Patriot (American Revolution)

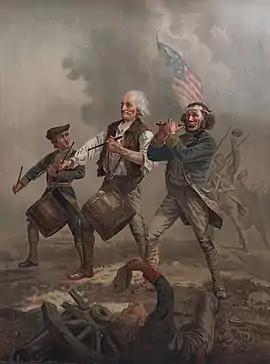
A group of patriots during the American Revolutionary War, depicted in an 1875 portrait by Archibald Willard

Patriots (also known as Revolutionaries, Continentals, Rebels, or Whigs) were colonists in the Thirteen Colonies who opposed the Kingdom of Great Britain's control and governance during the colonial era and supported and helped launch the American Revolution that ultimately established American independence. Patriot politicians led colonial opposition to British policies regarding the American colonies, eventually building support for the adoption of the Declaration of Independence, which was adopted unanimously by the Second Continental Congress on July 4, 1776.